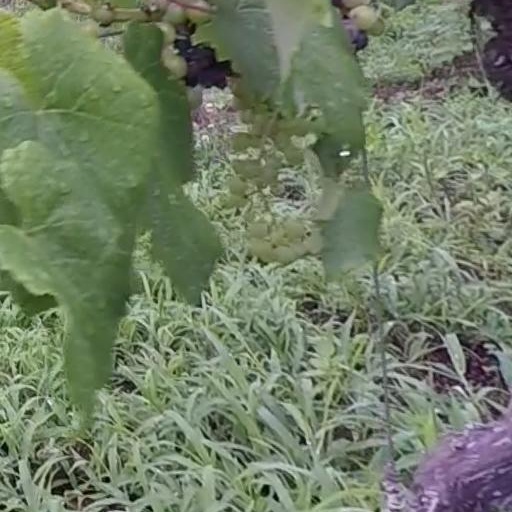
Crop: grape